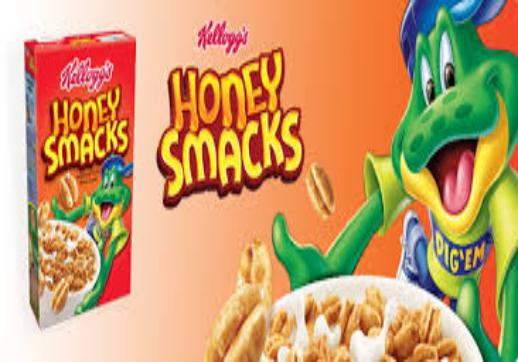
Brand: Honey Smacks
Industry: Food